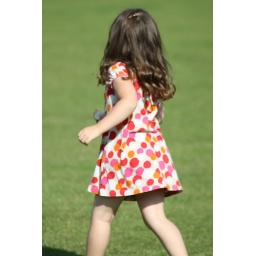
Taking a walk in the green green grass